Chow mein

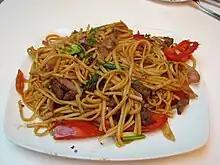
Peruvian "tallarin saltado"

Tibetans who settled in Nepal brought chow mein with them. It is a popular fast food in Nepal. The Newari people of the Kathmandu Valley use water buffalo meat and chicken in their cuisine, and chow mein in Nepal is often cooked with onion, vegetables and buff (water buffalo meat).